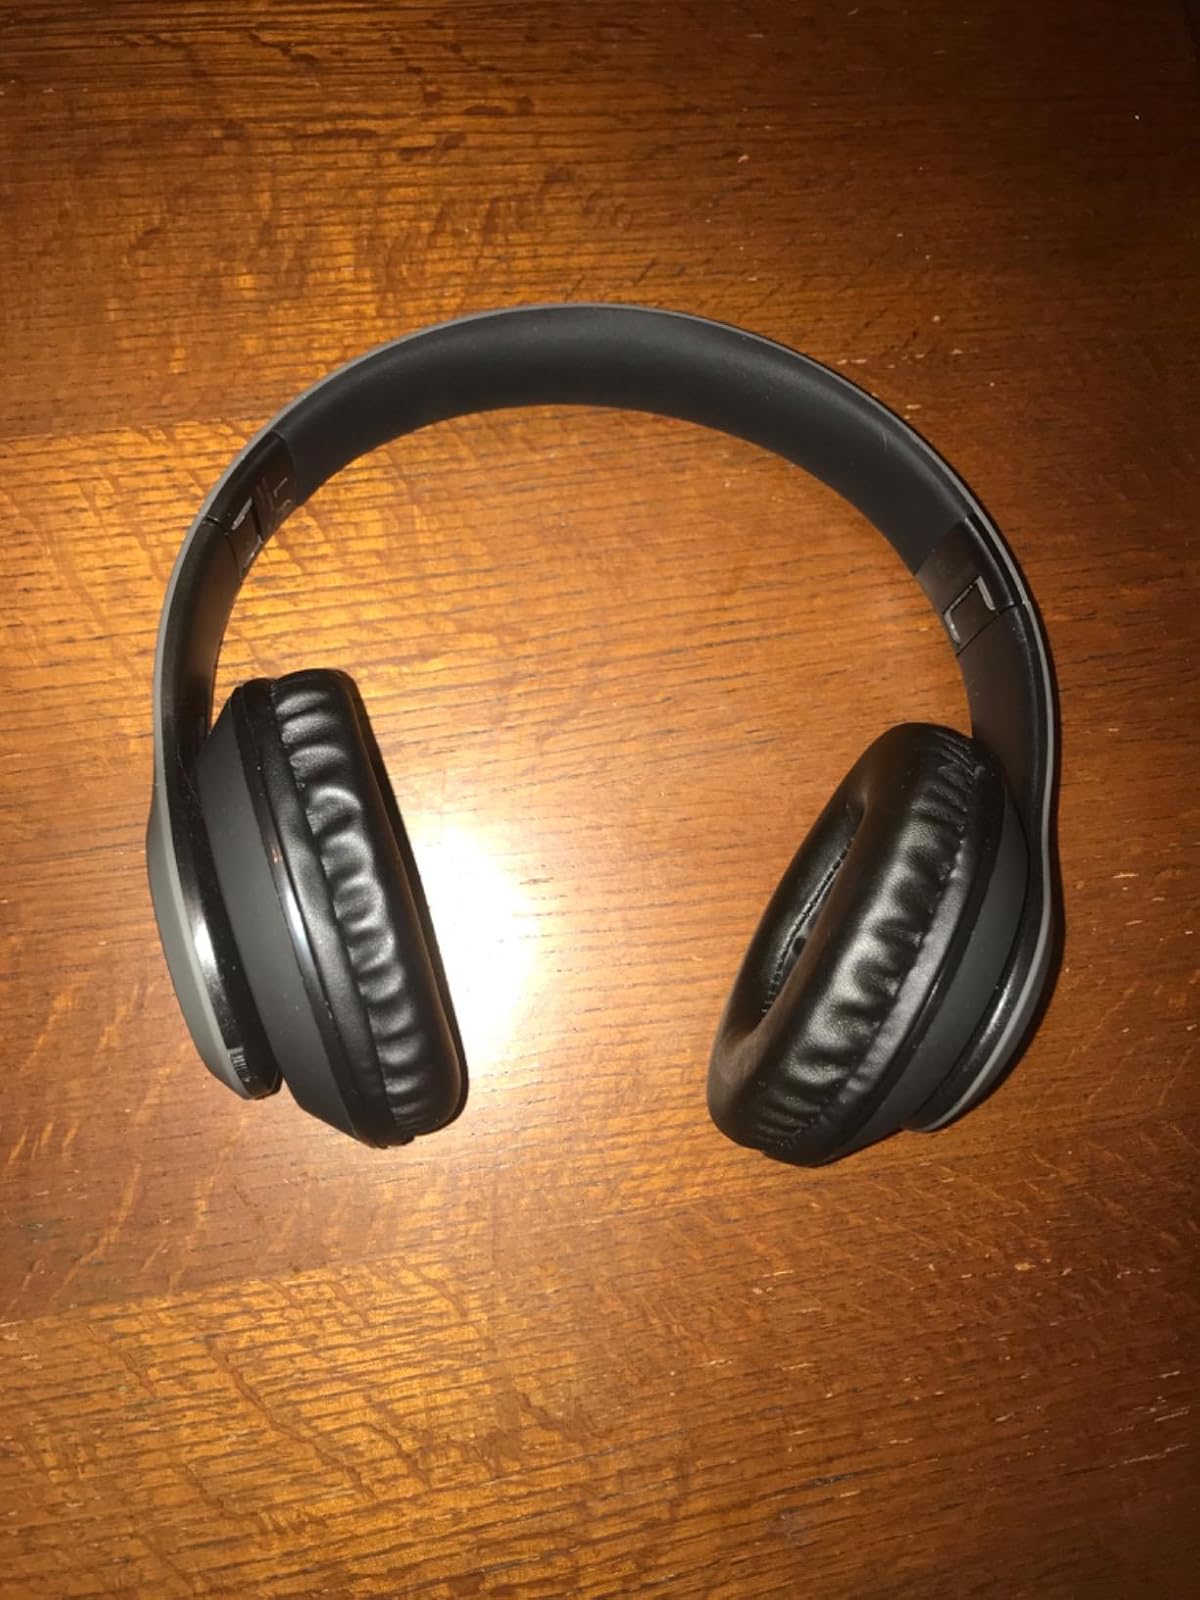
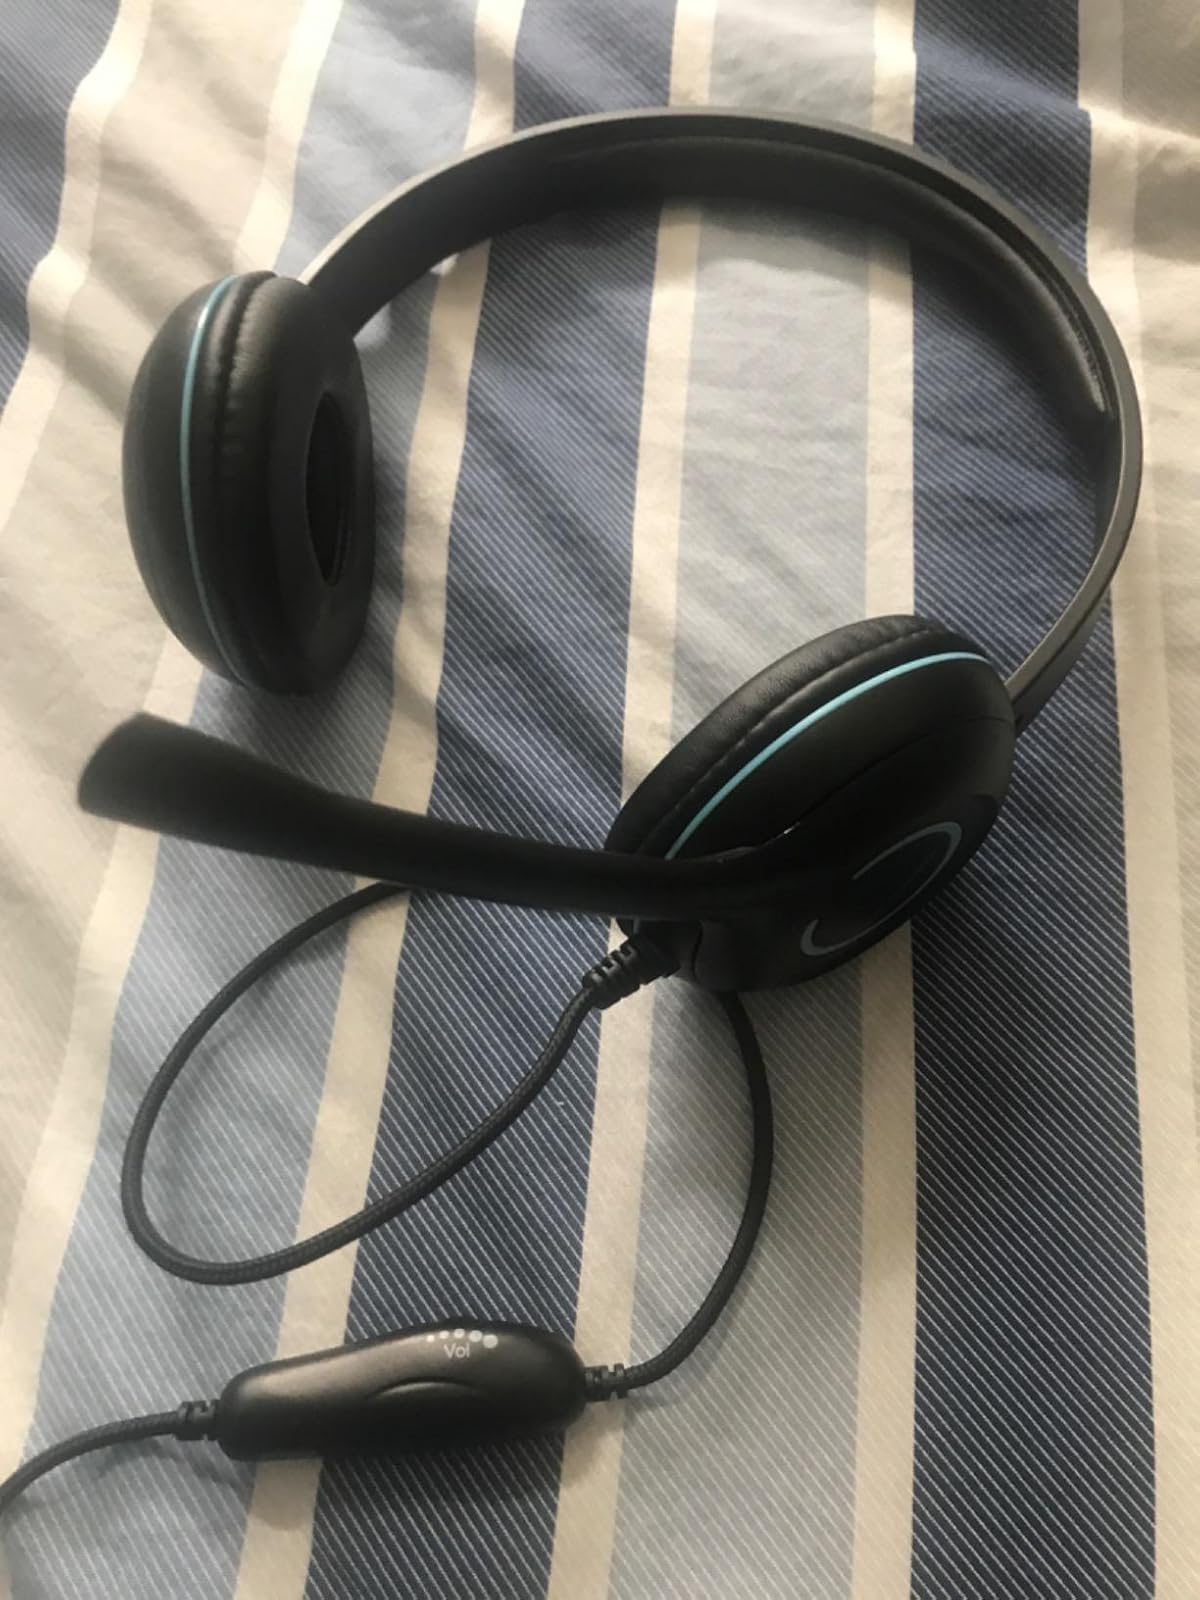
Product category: headphones
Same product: no